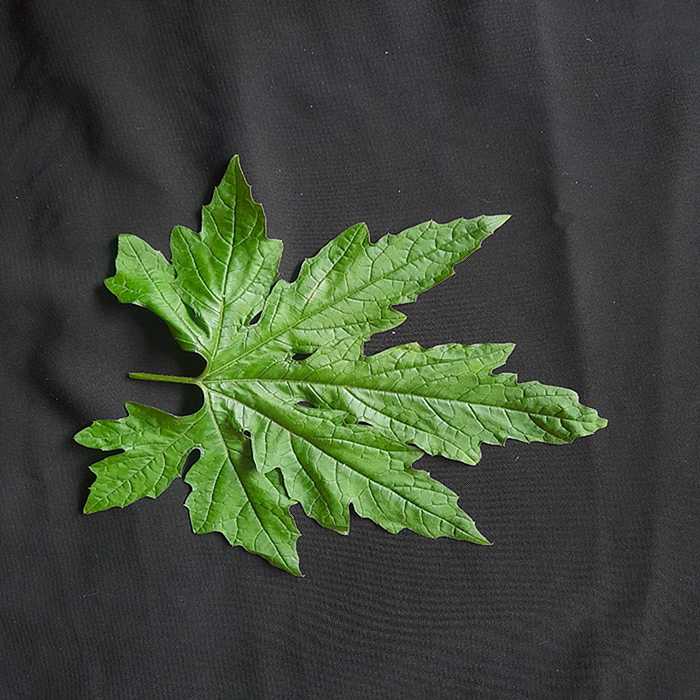
Plant: Bitter Gourd
Label: Fresh leaf